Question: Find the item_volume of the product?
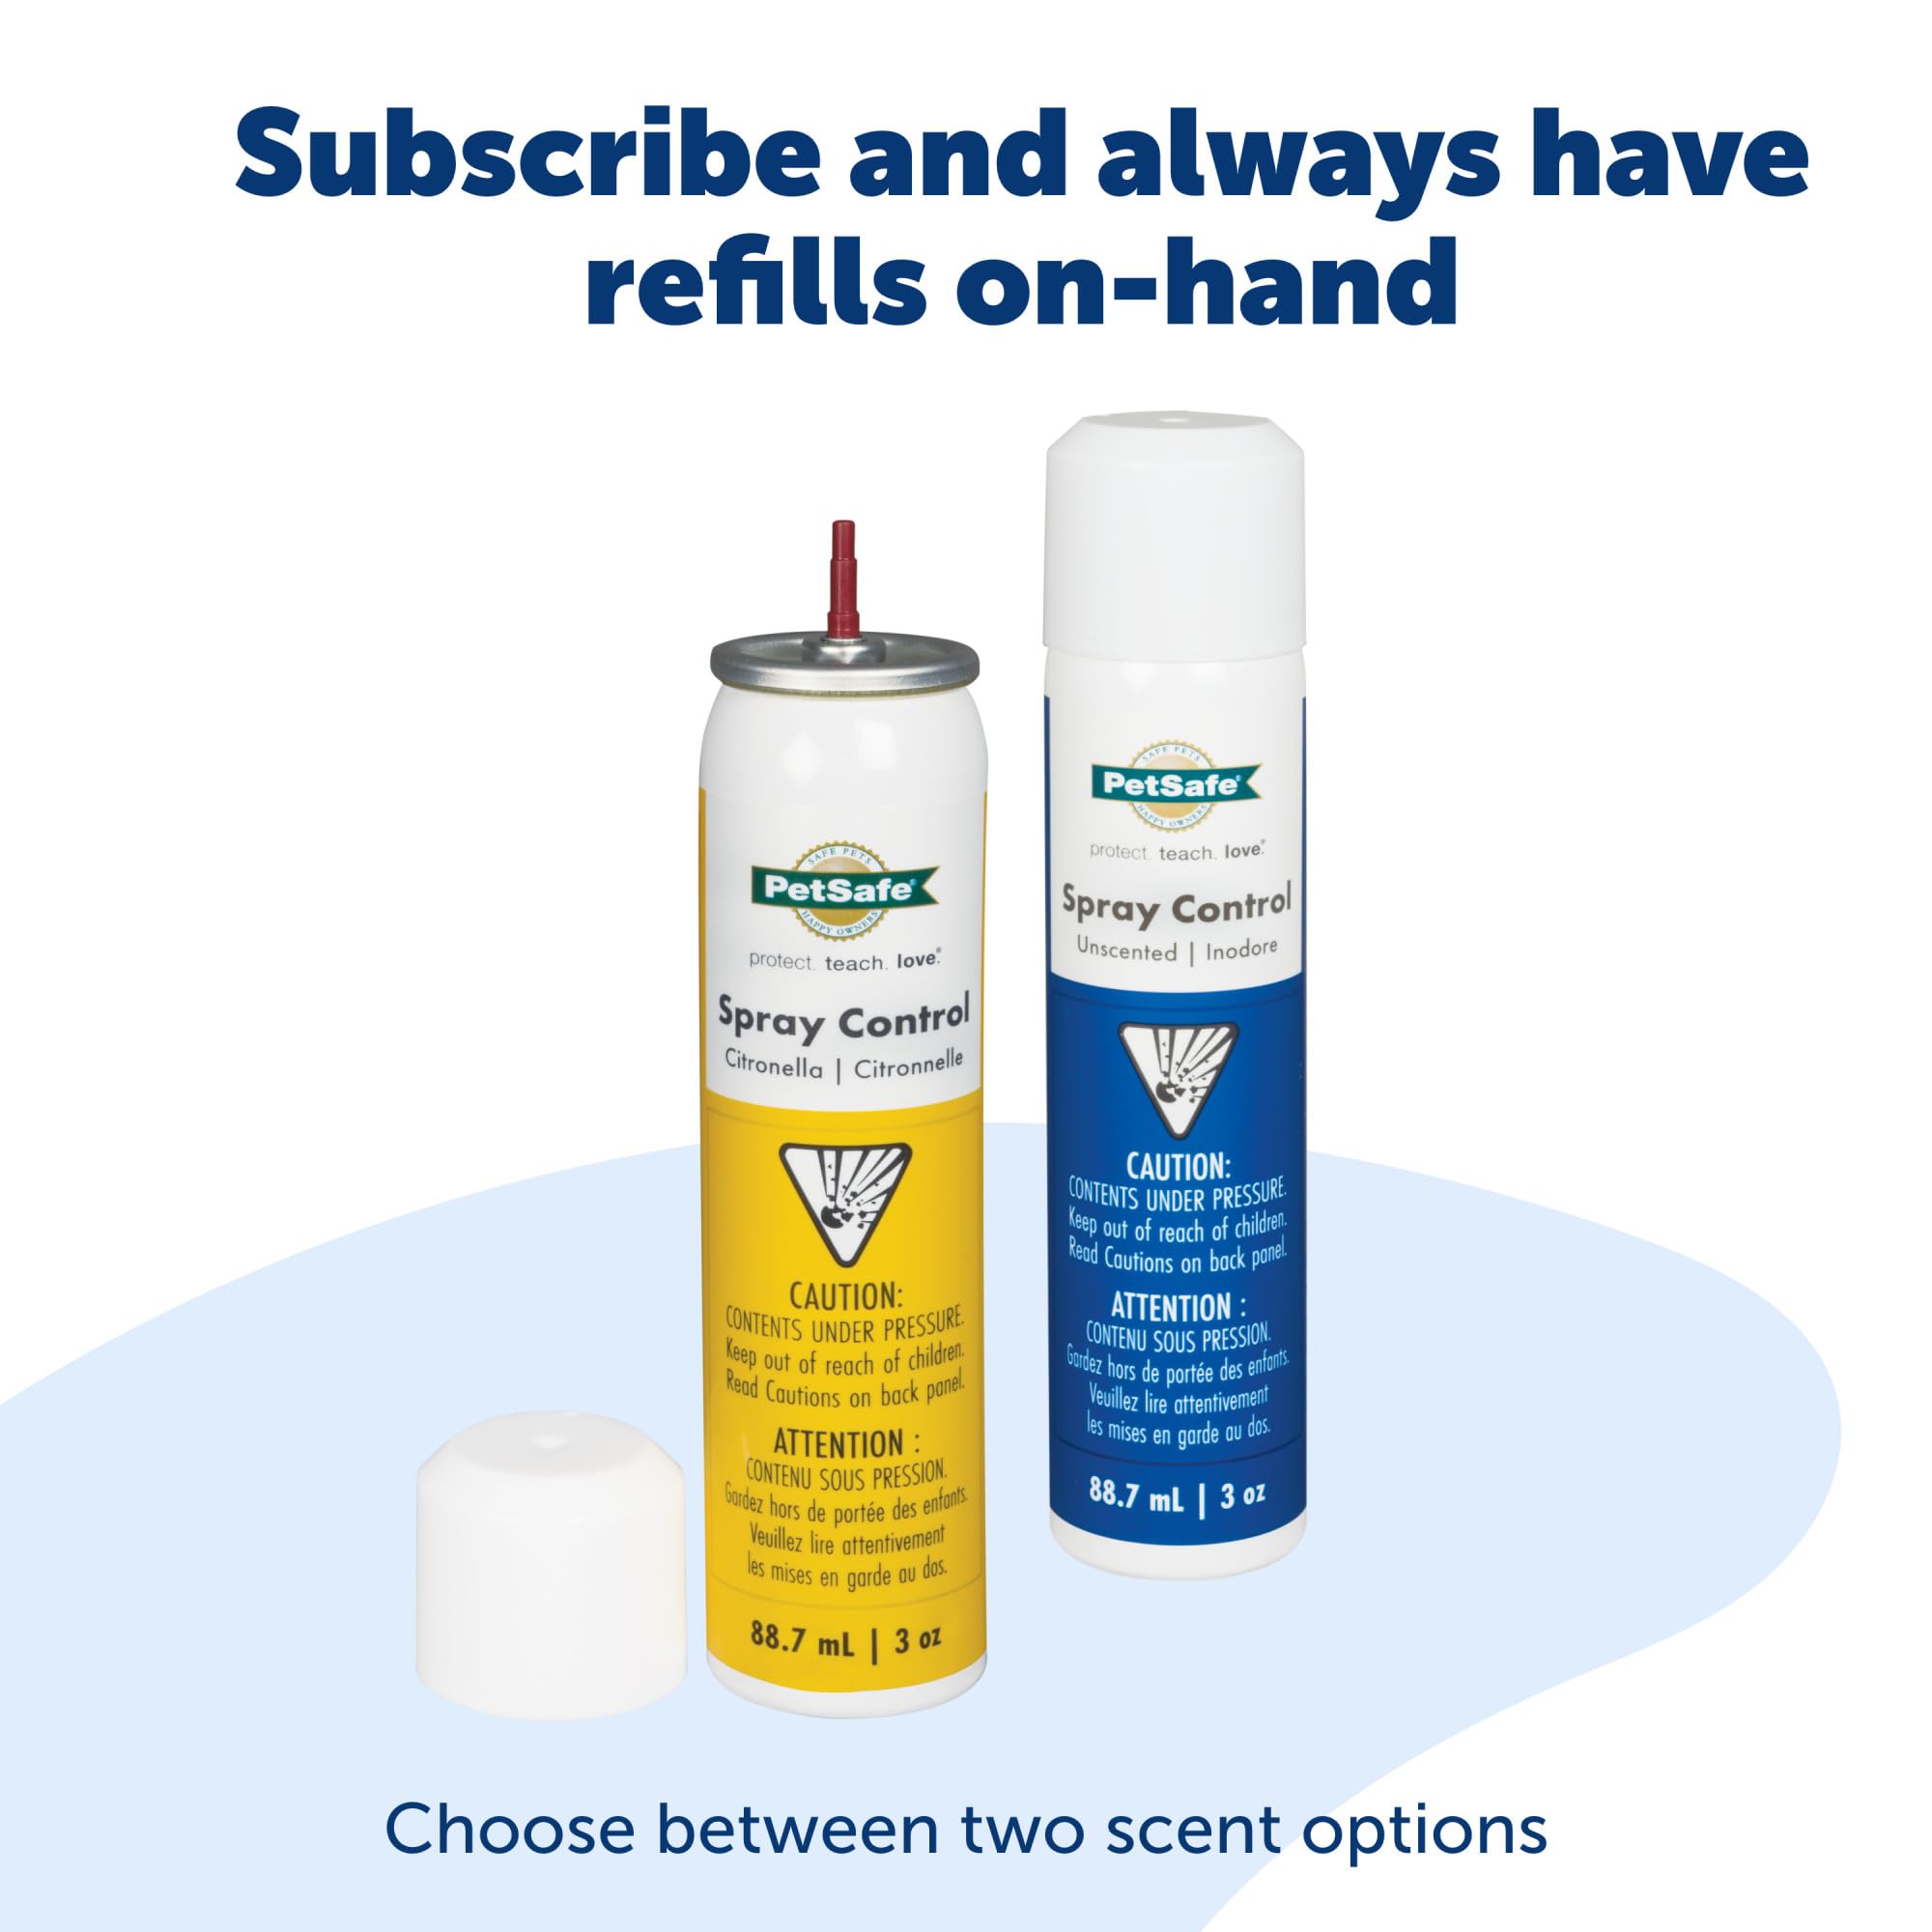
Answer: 3.0 ounce